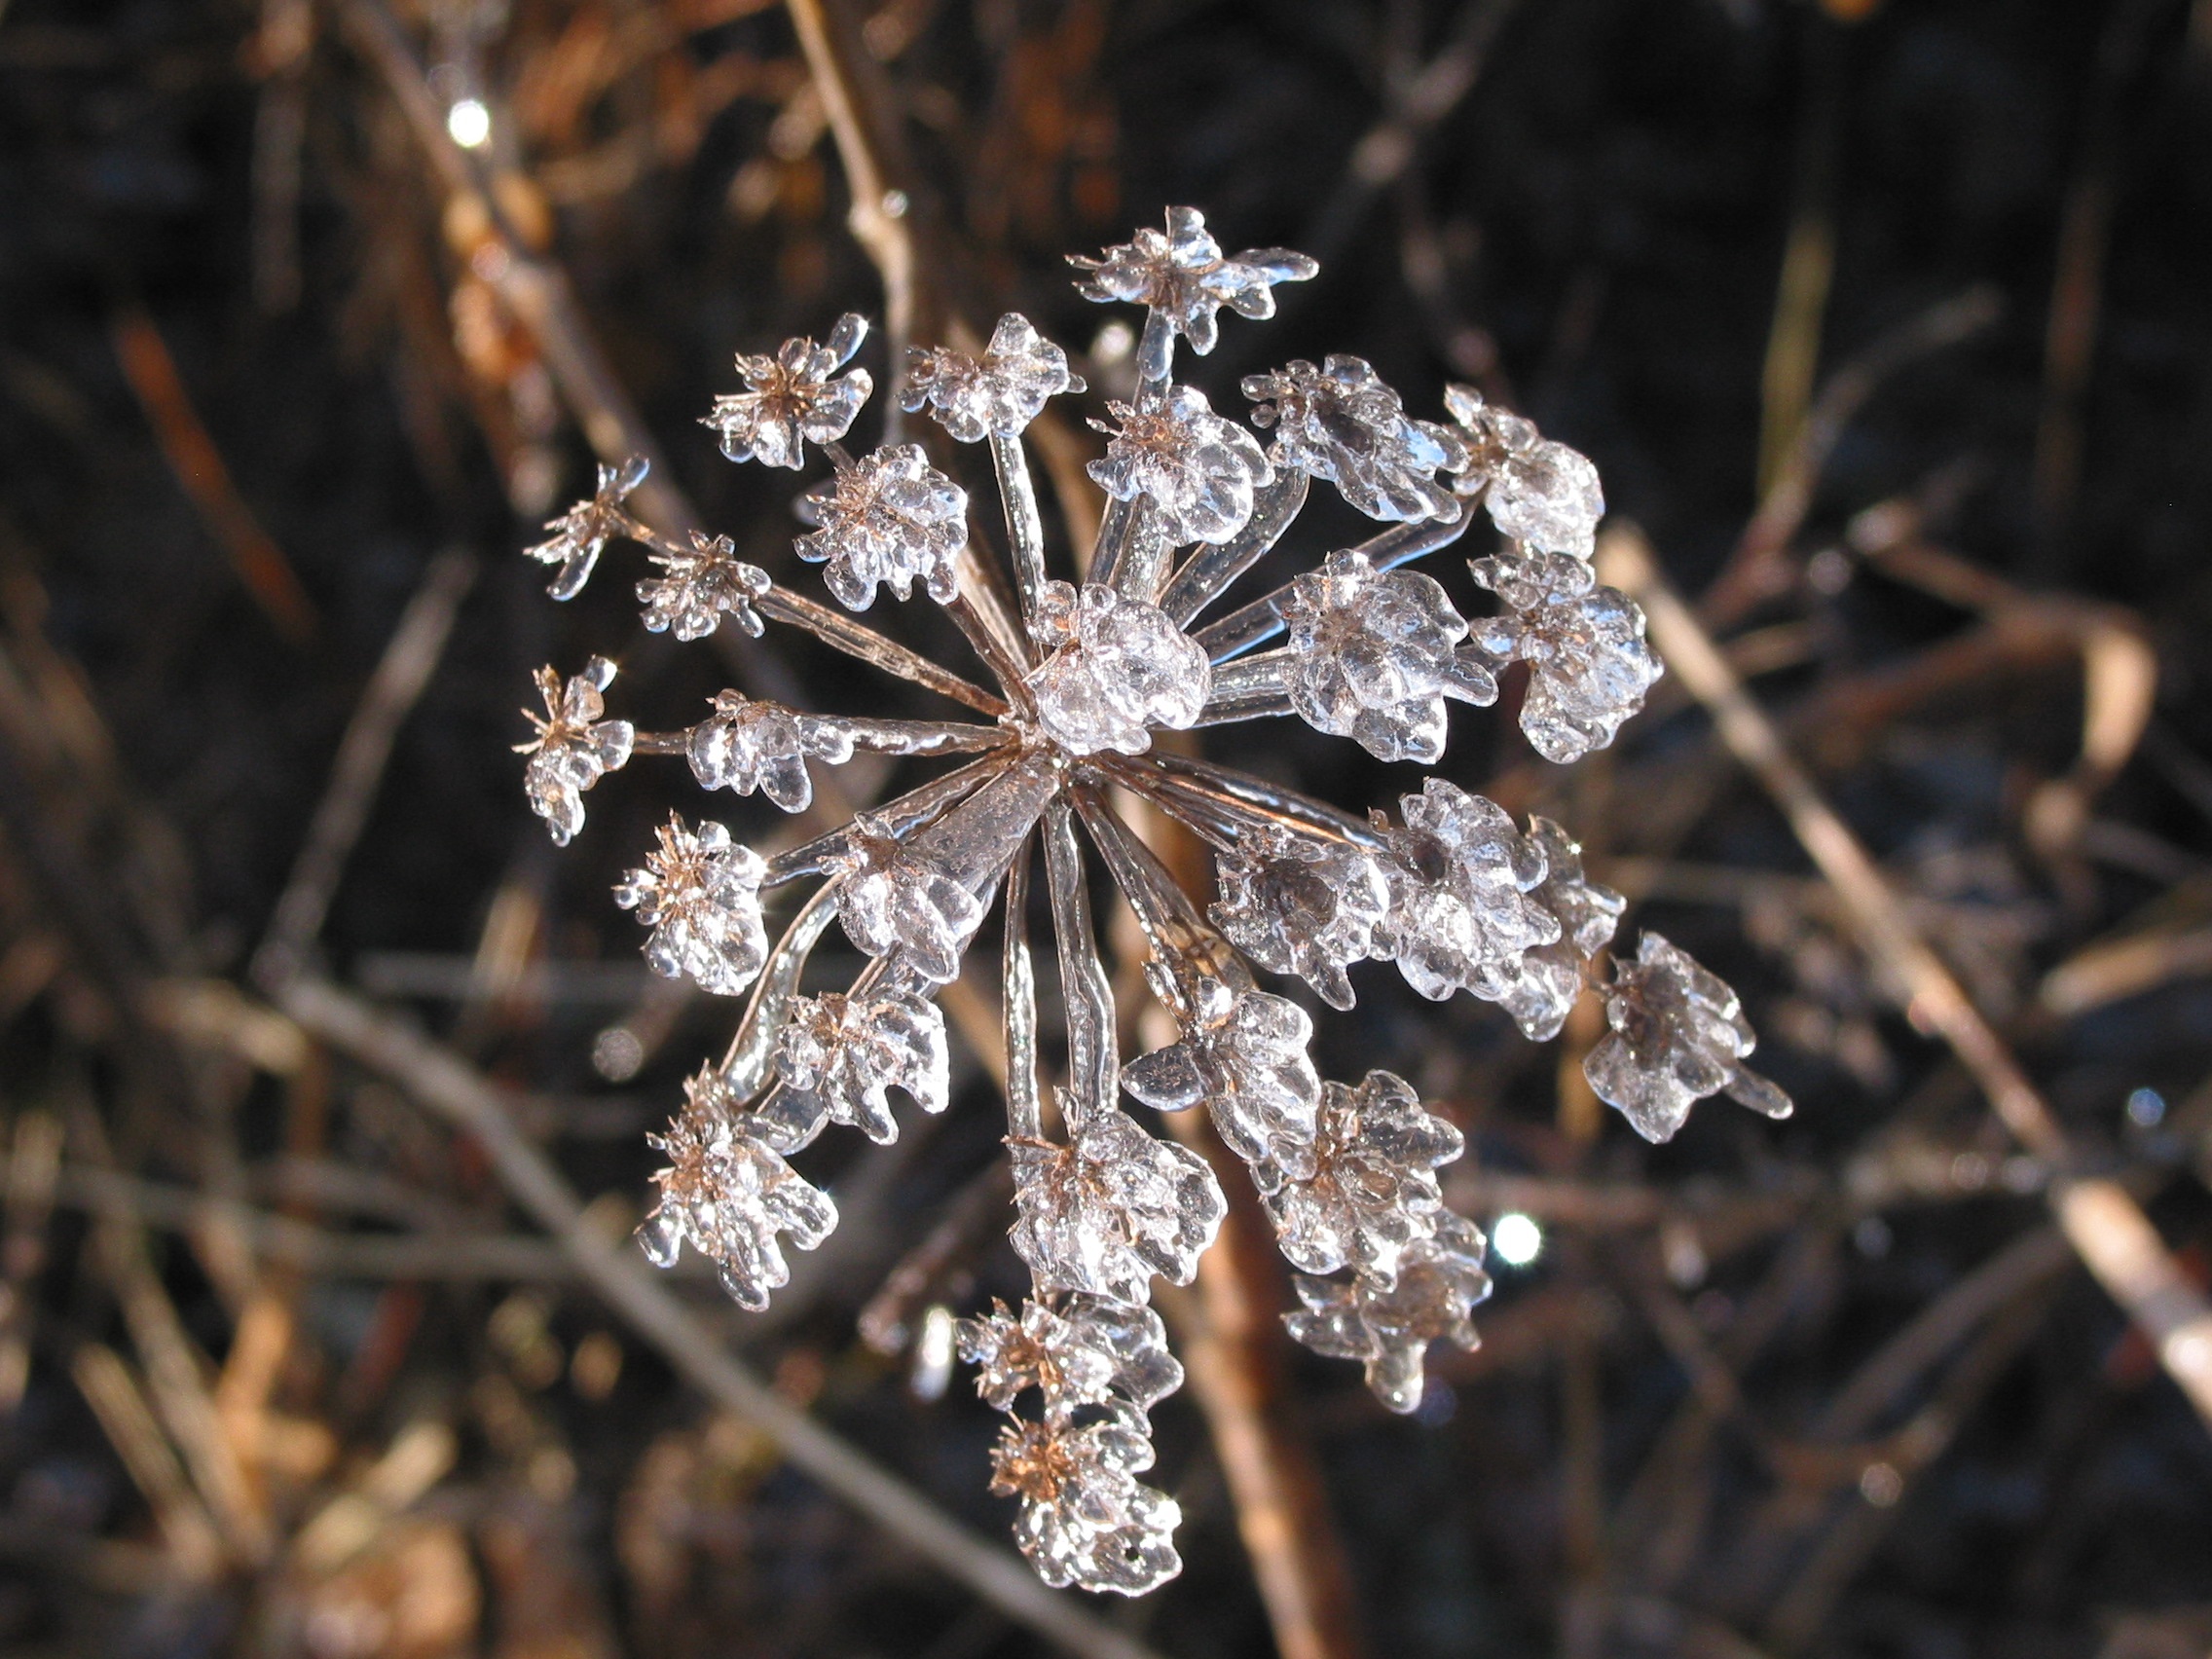
tree, nature, branch, cold, winter, plant, photography, leaf, flower, frost, ice, autumn, botany, flora, season, twig, wintry, winter magic, crystallization, macro photography, crystals, ice flowers